Gavriil Adrianovich Tikhov

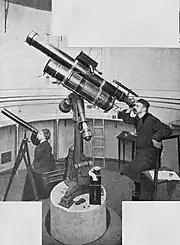
Gavriil Tikhov with his wife at Pulkovo Observatory in 1912

Gavriil Adrianovich Tikhov (1 May 1875 – 25 January 1960) was a Soviet astronomer who was a pioneer in astrobiology and is considered to be the father of astrobotany. He worked as an observer at the Pulkovo Observatory from 1906 until 1941. After undertaking an expedition to Alma-Ata to observe the solar eclipse of September 21, 1941, he remained and became one of the founders of the Kamenskoe Plateau Observatory, the Fesenkov Astrophysical Institute, and the Kazakhstan Academy of Sciences.